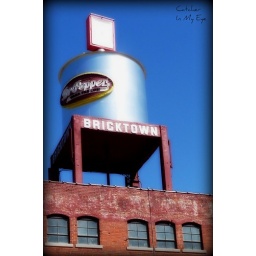
The water tower topping the Brewery in Bricktown, Oklahoma City, OK